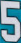
Number: 5